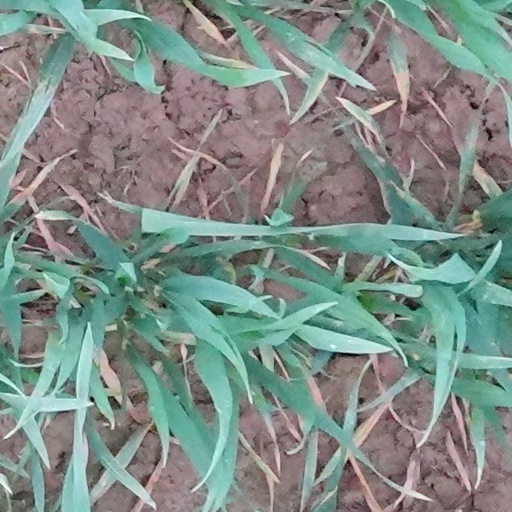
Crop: wheat